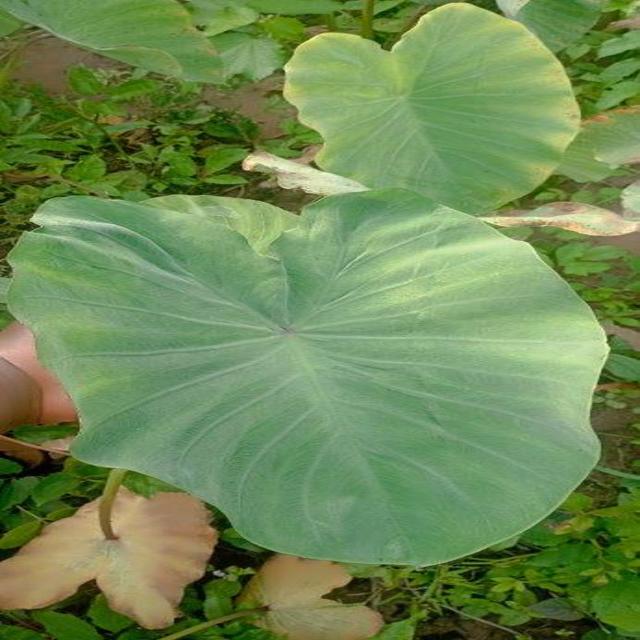
Label: Healthy